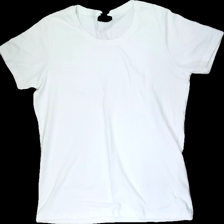
View: front
Type: T-shirt
Category: Ladies
Brand: Isolde
Colors: White
Material: 100% cotton
Cut: Regular
Size: XL
Season: All
Price range: 50-100
Recommended usage: Recycle